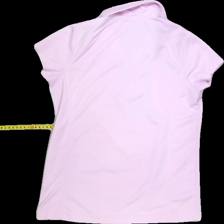
View: back
Type: T-shirt
Category: Ladies
Brand: Not Applicable
Colors: Pink
Material: 100% Poly
Pattern: Plain
Cut: Collar, Tight
Size: L
Season: All
Trend: No trend
Stains: Yes
Damage: 1 damage
Price range: <50
Recommended usage: Recycle